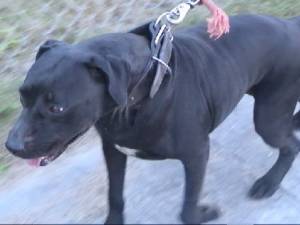
Animal: dog
Breed: american_pit_bull_terrier